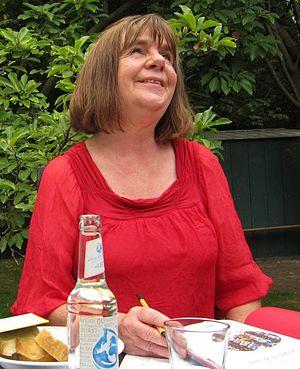
Julia Donaldson est un auteur britannique de littérature jeunesse.